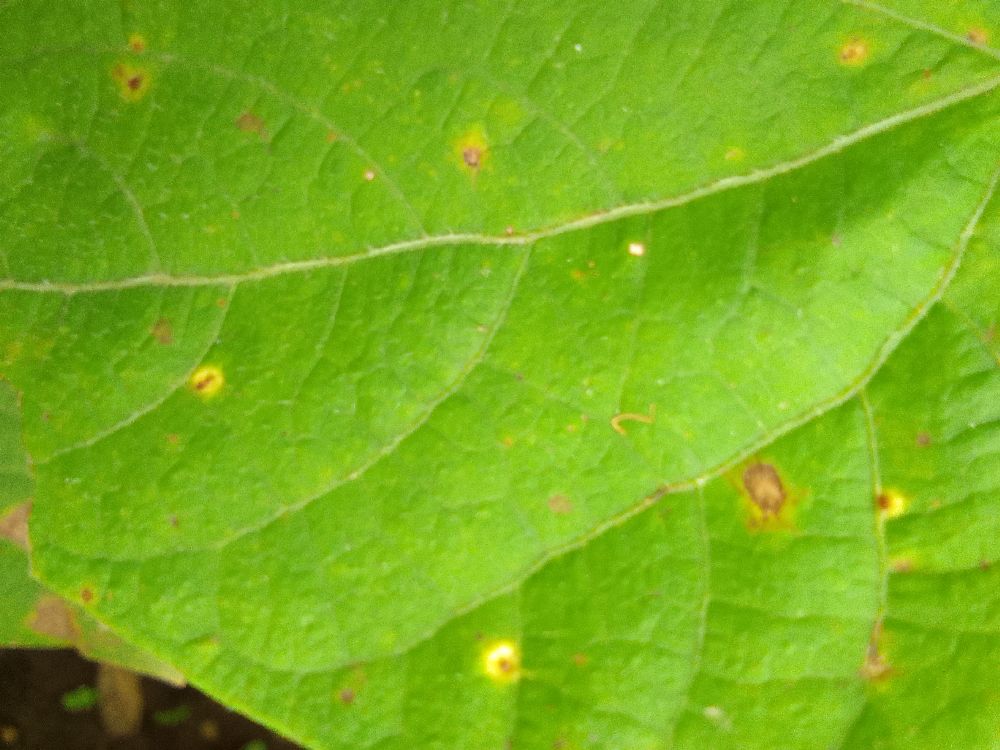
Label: rust